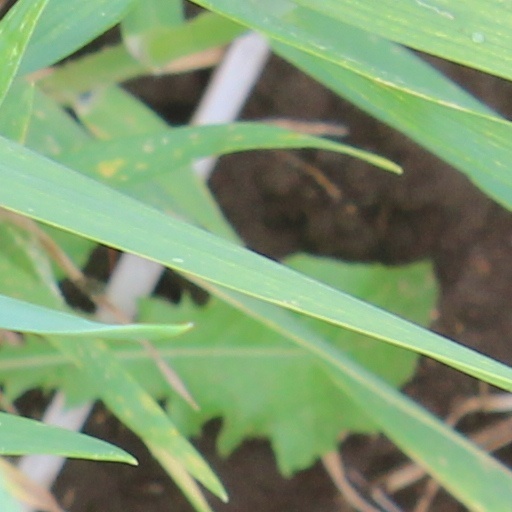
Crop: wheat